Pedro Américo

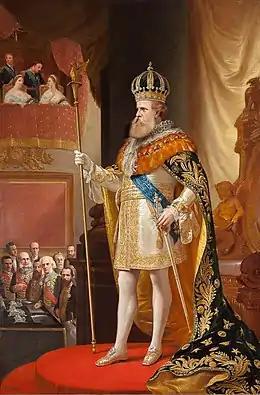
"Fala do Trono", 1873. Emperor Pedro II's speech at the opening of the General Assembly

In this period and in the same spirit Américo also produced "Fala do Trono", "Ataque à Ilha do Carvoeiro", "Passo da Pátria", "Passagem do Chaco", and began the sketches for the government's of what was one of his greatest masterpieces, the large "Batalha de Avaí", which was painted in Florence beginning in 1874 and being finished only in 1877. When first exhibited in Florence, still incomplete, it caused a sensation among art connoisseurs who had gathered in large numbers in the city for the celebrations of the fourth centenary of Michelangelo's birth. The work and a speech Américo delivered in two languages before the Renaissance master's statue of David, spread his fame throughout Europe, being celebrated in a number of articles and news as one of the greatest painters of his time. The Italian government, echoing the widespread praise, asked Américo for a portrait to appear with the luminaries of art of all times in the portrait gallery of the Uffizi, being exhibited among those of Ingres and Flandrin, Américo's own masters. When it was exhibited in Brazil, at the Imperial Academy General Exhibition of 1879, alongside the "Batalha de Guararapes" by Victor Meirelles, it aroused an even greater controversy than the previous battle. But the arguments were similar: the critics mainly attacked an alleged excess of fantasy and romanticism, as well as little historical accuracy in the representation of the scene. Américo, however, argued that: "A historical picture must, as a synthesis, be based on truth and reproduce the essential faces of the fact, and, as an analysis, [be based on] a great number of reasonings derived, at the same time from the consideration of credible and probable circumstances, and from a knowledge of the laws and conventions of art".